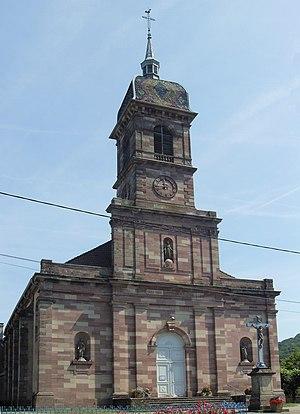
L'église de la Visitation à Raddon-et-Chapendu
Raddon-et-Chapendu est une commune française située dans le département de la Haute-Saône, en région Bourgogne-Franche-Comté. Elle fait partie de la communauté de communes des mille étangs.